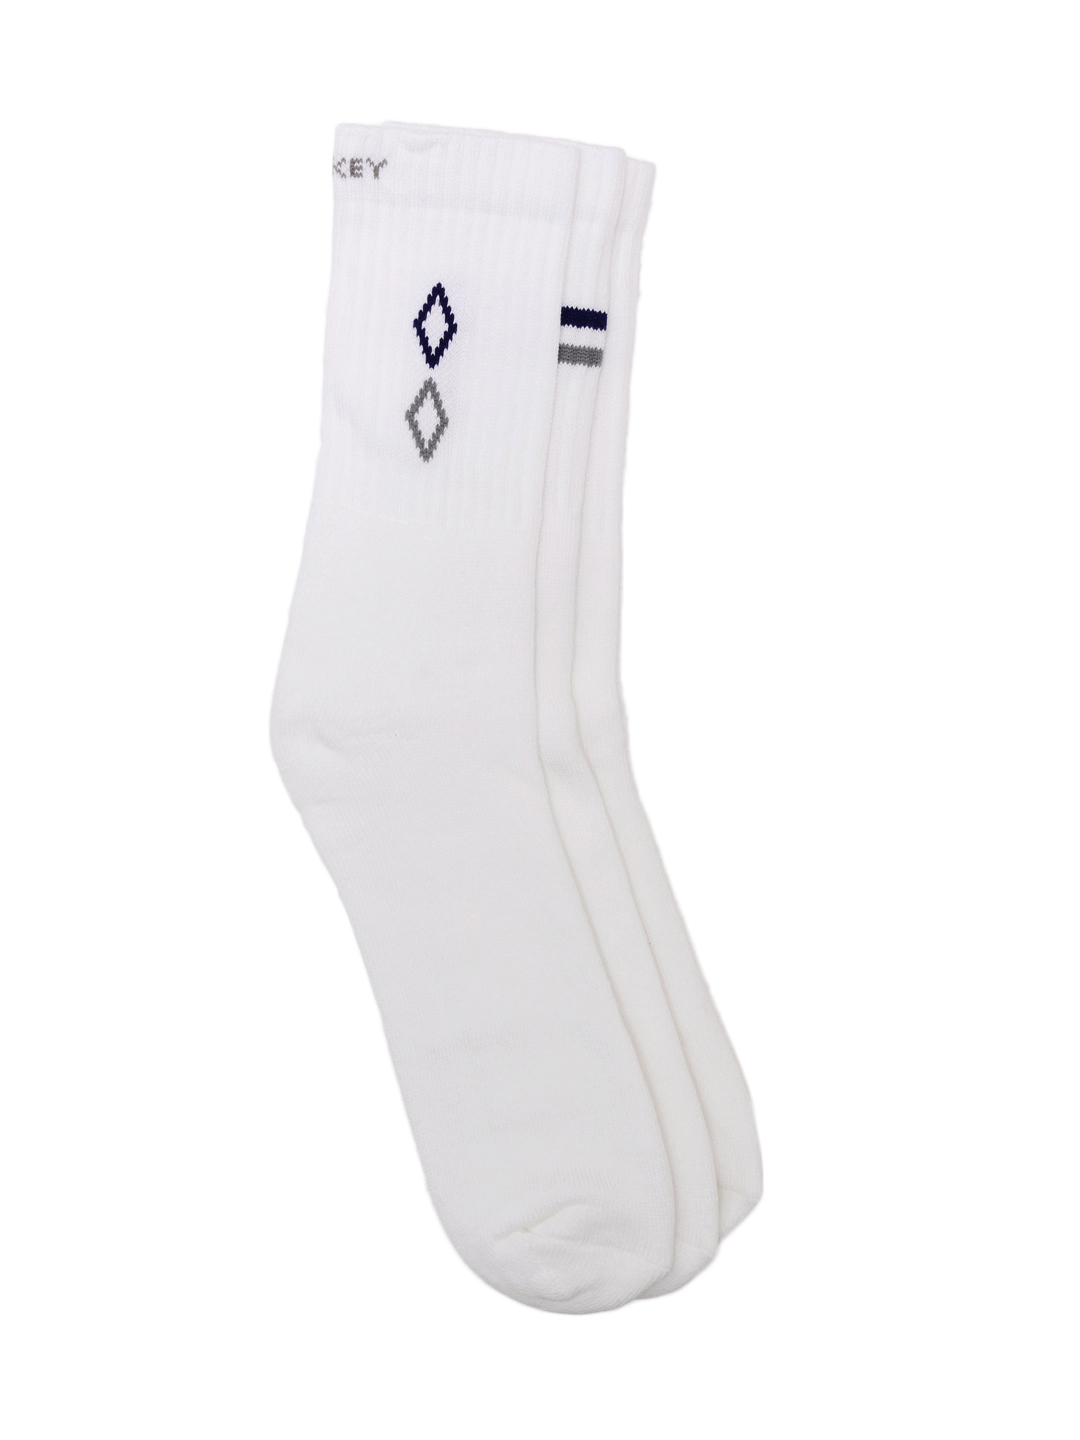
Jockey LCESCBRA Men White Pack of 3 Socks 2004
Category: Accessories / Socks / Socks
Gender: Men
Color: White
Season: Summer 2016
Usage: Sports